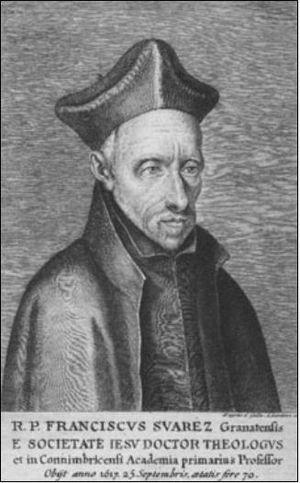
Francisco Suárez, né le 5 janvier 1548 à Grenade et mort le 25 septembre 1617 à Lisbonne, est un philosophe et théologien jésuite espagnol, généralement considéré comme l'un des plus grands scolastiques après Thomas d'Aquin. Il fait partie de la célèbre École de Salamanque.